East Washington Historic District

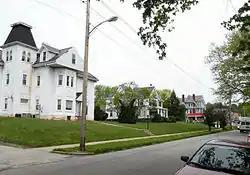
Looking down South Wade Avenue

The East Washington Historic District is a historic district in East Washington, Pennsylvania that is listed on the National Register of Historic Places. It is designated as a historic district by the Washington County History & Landmarks Foundation.